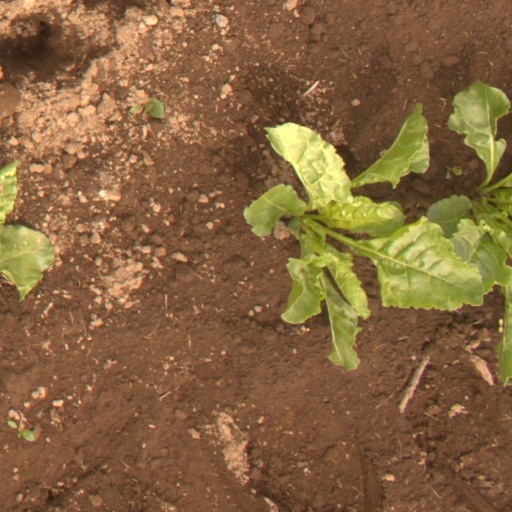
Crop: sugar beet